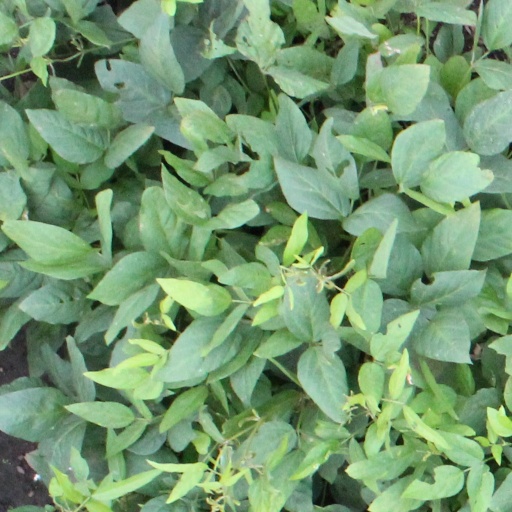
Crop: soybean